Black Suspension Bridge

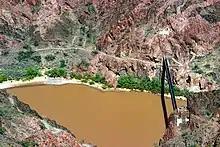
The black suspension bridge casts a shadow over the muddy Colorado River below at mid-day.

The Black Suspension Bridge (also known as the Kaibab Trail Suspension Bridge) spans the Colorado River in the inner canyon of Grand Canyon National Park. The span length is . The bridge is part of the South Kaibab Trail and is the river crossing used by mules going to Phantom Ranch. The Black Bridge and Silver Bridge, located about downstream, are the only spans in hundreds of river miles.